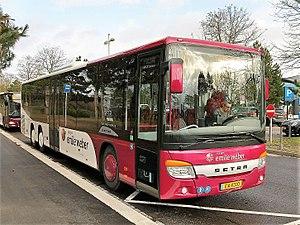
Luxembourg, autobus EW4310, société Émile Weber, ligne 303 au terminus ""Kirchberg, Gare routière Europe"""